Omen

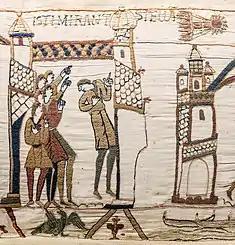
Halley's Comet's appearance in 1066 was recorded on the Bayeux Tapestry. literally means "These ones are looking in wonder at the star". "National Geographic" translated it in a 1966 article about the tapestry as "These men wonder at the star".

In the field of astrology, solar and lunar eclipses (along with the appearance of comets and to some extent the full moon) have often been considered omens of notable births, deaths, or other significant events throughout history in many societies. One Biblical example is the Magi in the Gospel of Matthew; in the Nativity narrative of the Gospel of Matthew, the Magi are depicted as predicting the birth of Jesus after seeing the Star of Bethlehem.